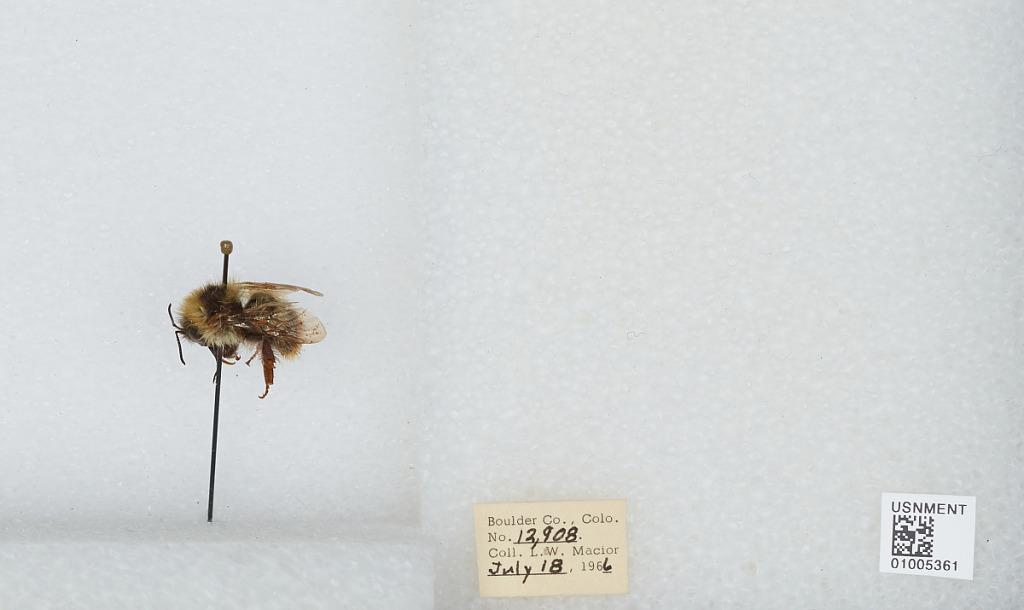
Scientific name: Bombus (Alpinobombus) balteatus Dahlbom
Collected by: L. Macior
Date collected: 1966-7-18
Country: United States
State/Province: Colorado
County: Boulder
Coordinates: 40.0275, -105.252